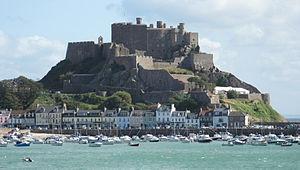
Saint-Clément, Grouville, Saint-Martin, Jersey
Cette liste des musées de Jersey, Channel Islands contient des musées qui sont définis dans ce contexte comme des institutions qui recueillent et soignent des objets d'intérêt culturel, artistique, scientifique ou historique. leurs collections ou expositions connexes disponibles pour la consultation publique. Sont également inclus les galeries d'art à but non lucratif et les galeries d'art universitaires. Les musées virtuels ne sont pas inclus.